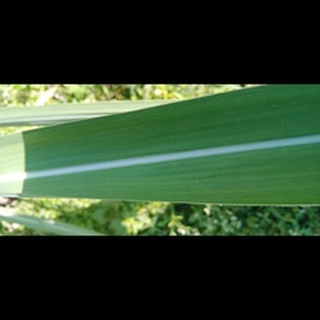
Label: healthy_sugarcane